Lawrence P. Casey

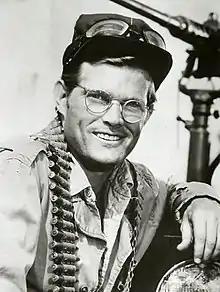
Casey in "The Rat Patrol", 1967

Lawrence P. Casey (born November 8, 1940) is an American film and television actor. He is known for playing Private First Class Mark T. Hitchcock in the American adventure and drama television series "The Rat Patrol".